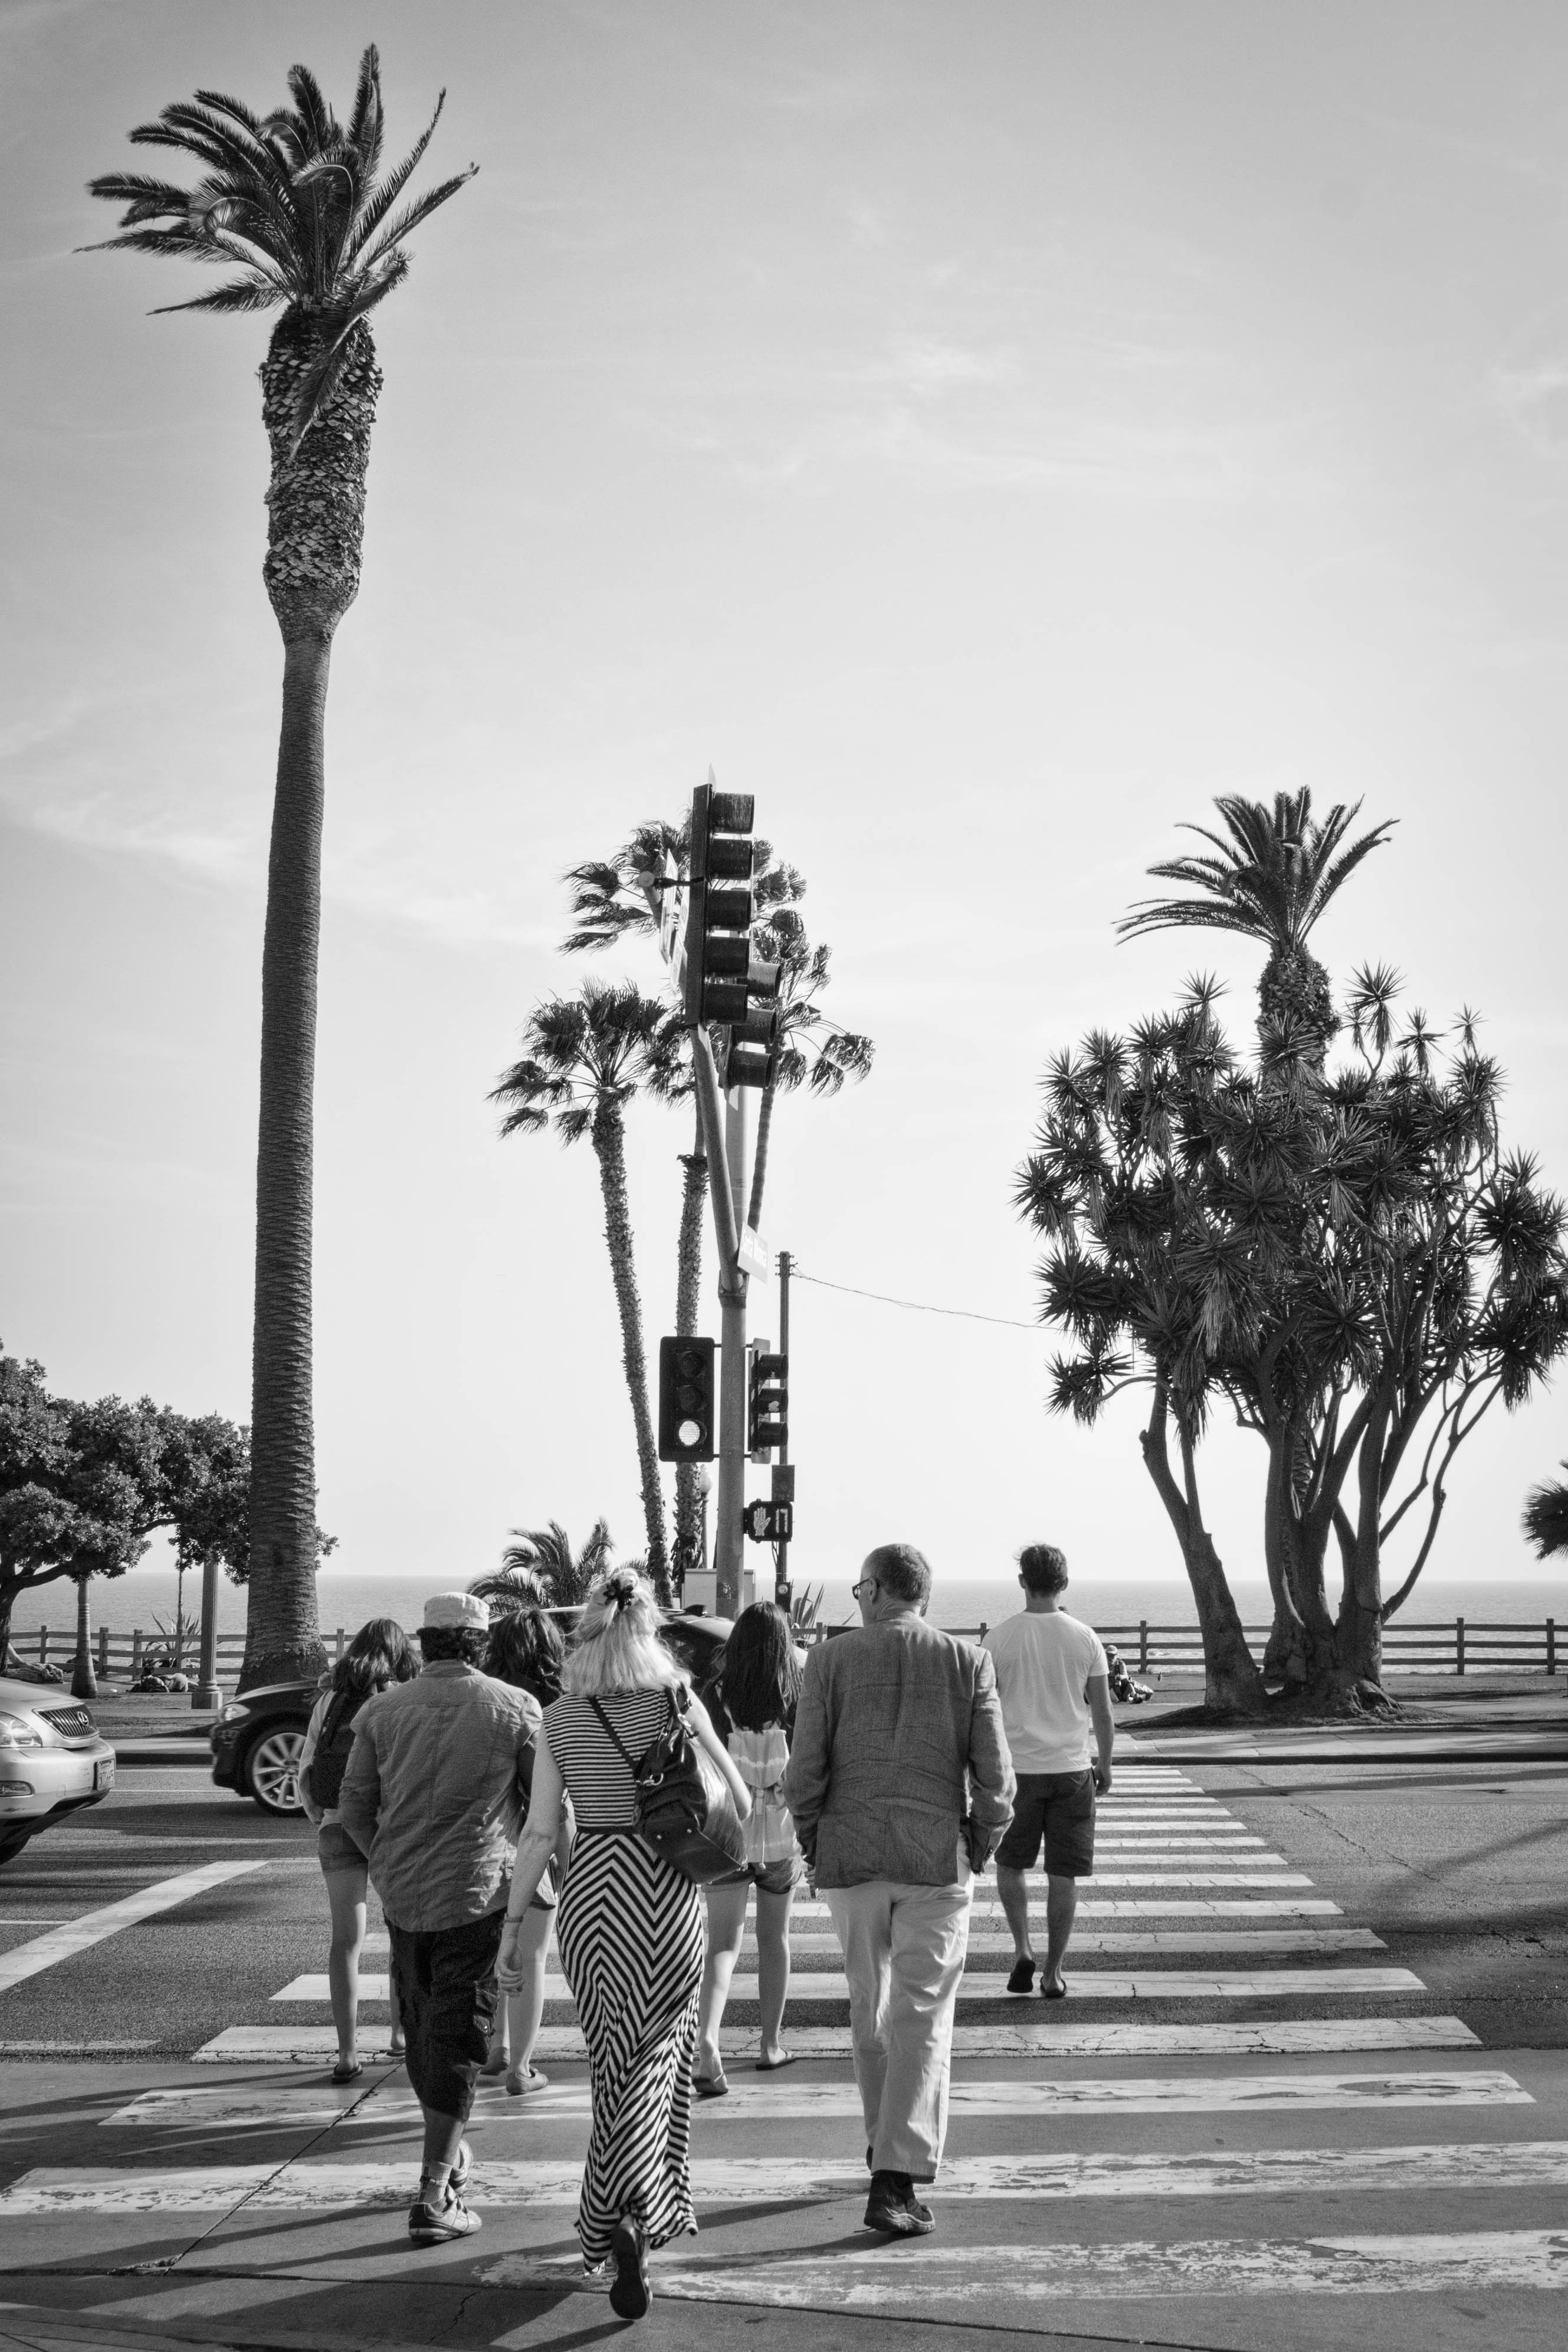
tree, black and white, road, white, street, photography, street light, black, monochrome, infrastructure, photograph, image, monochrome photography, woody plant, arecales